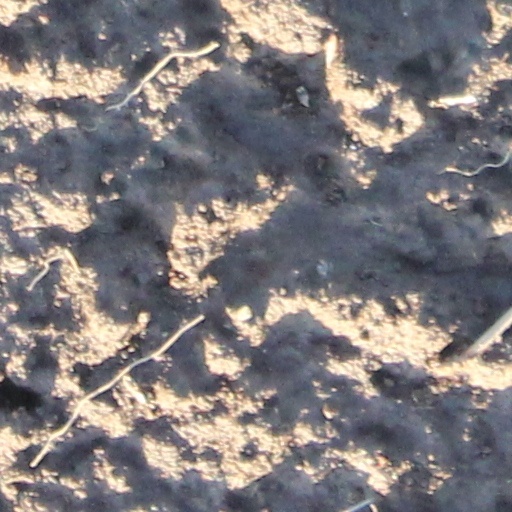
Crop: wheat